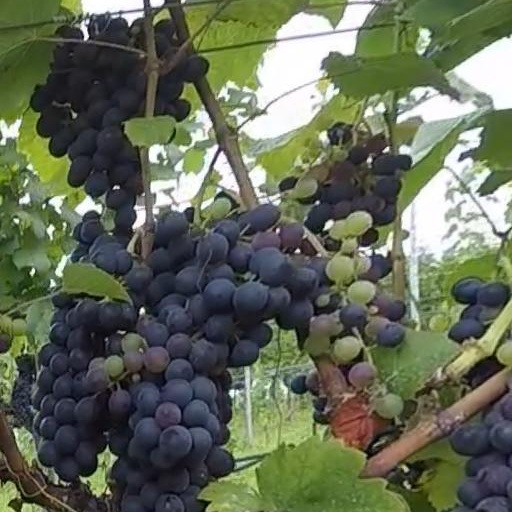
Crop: grape